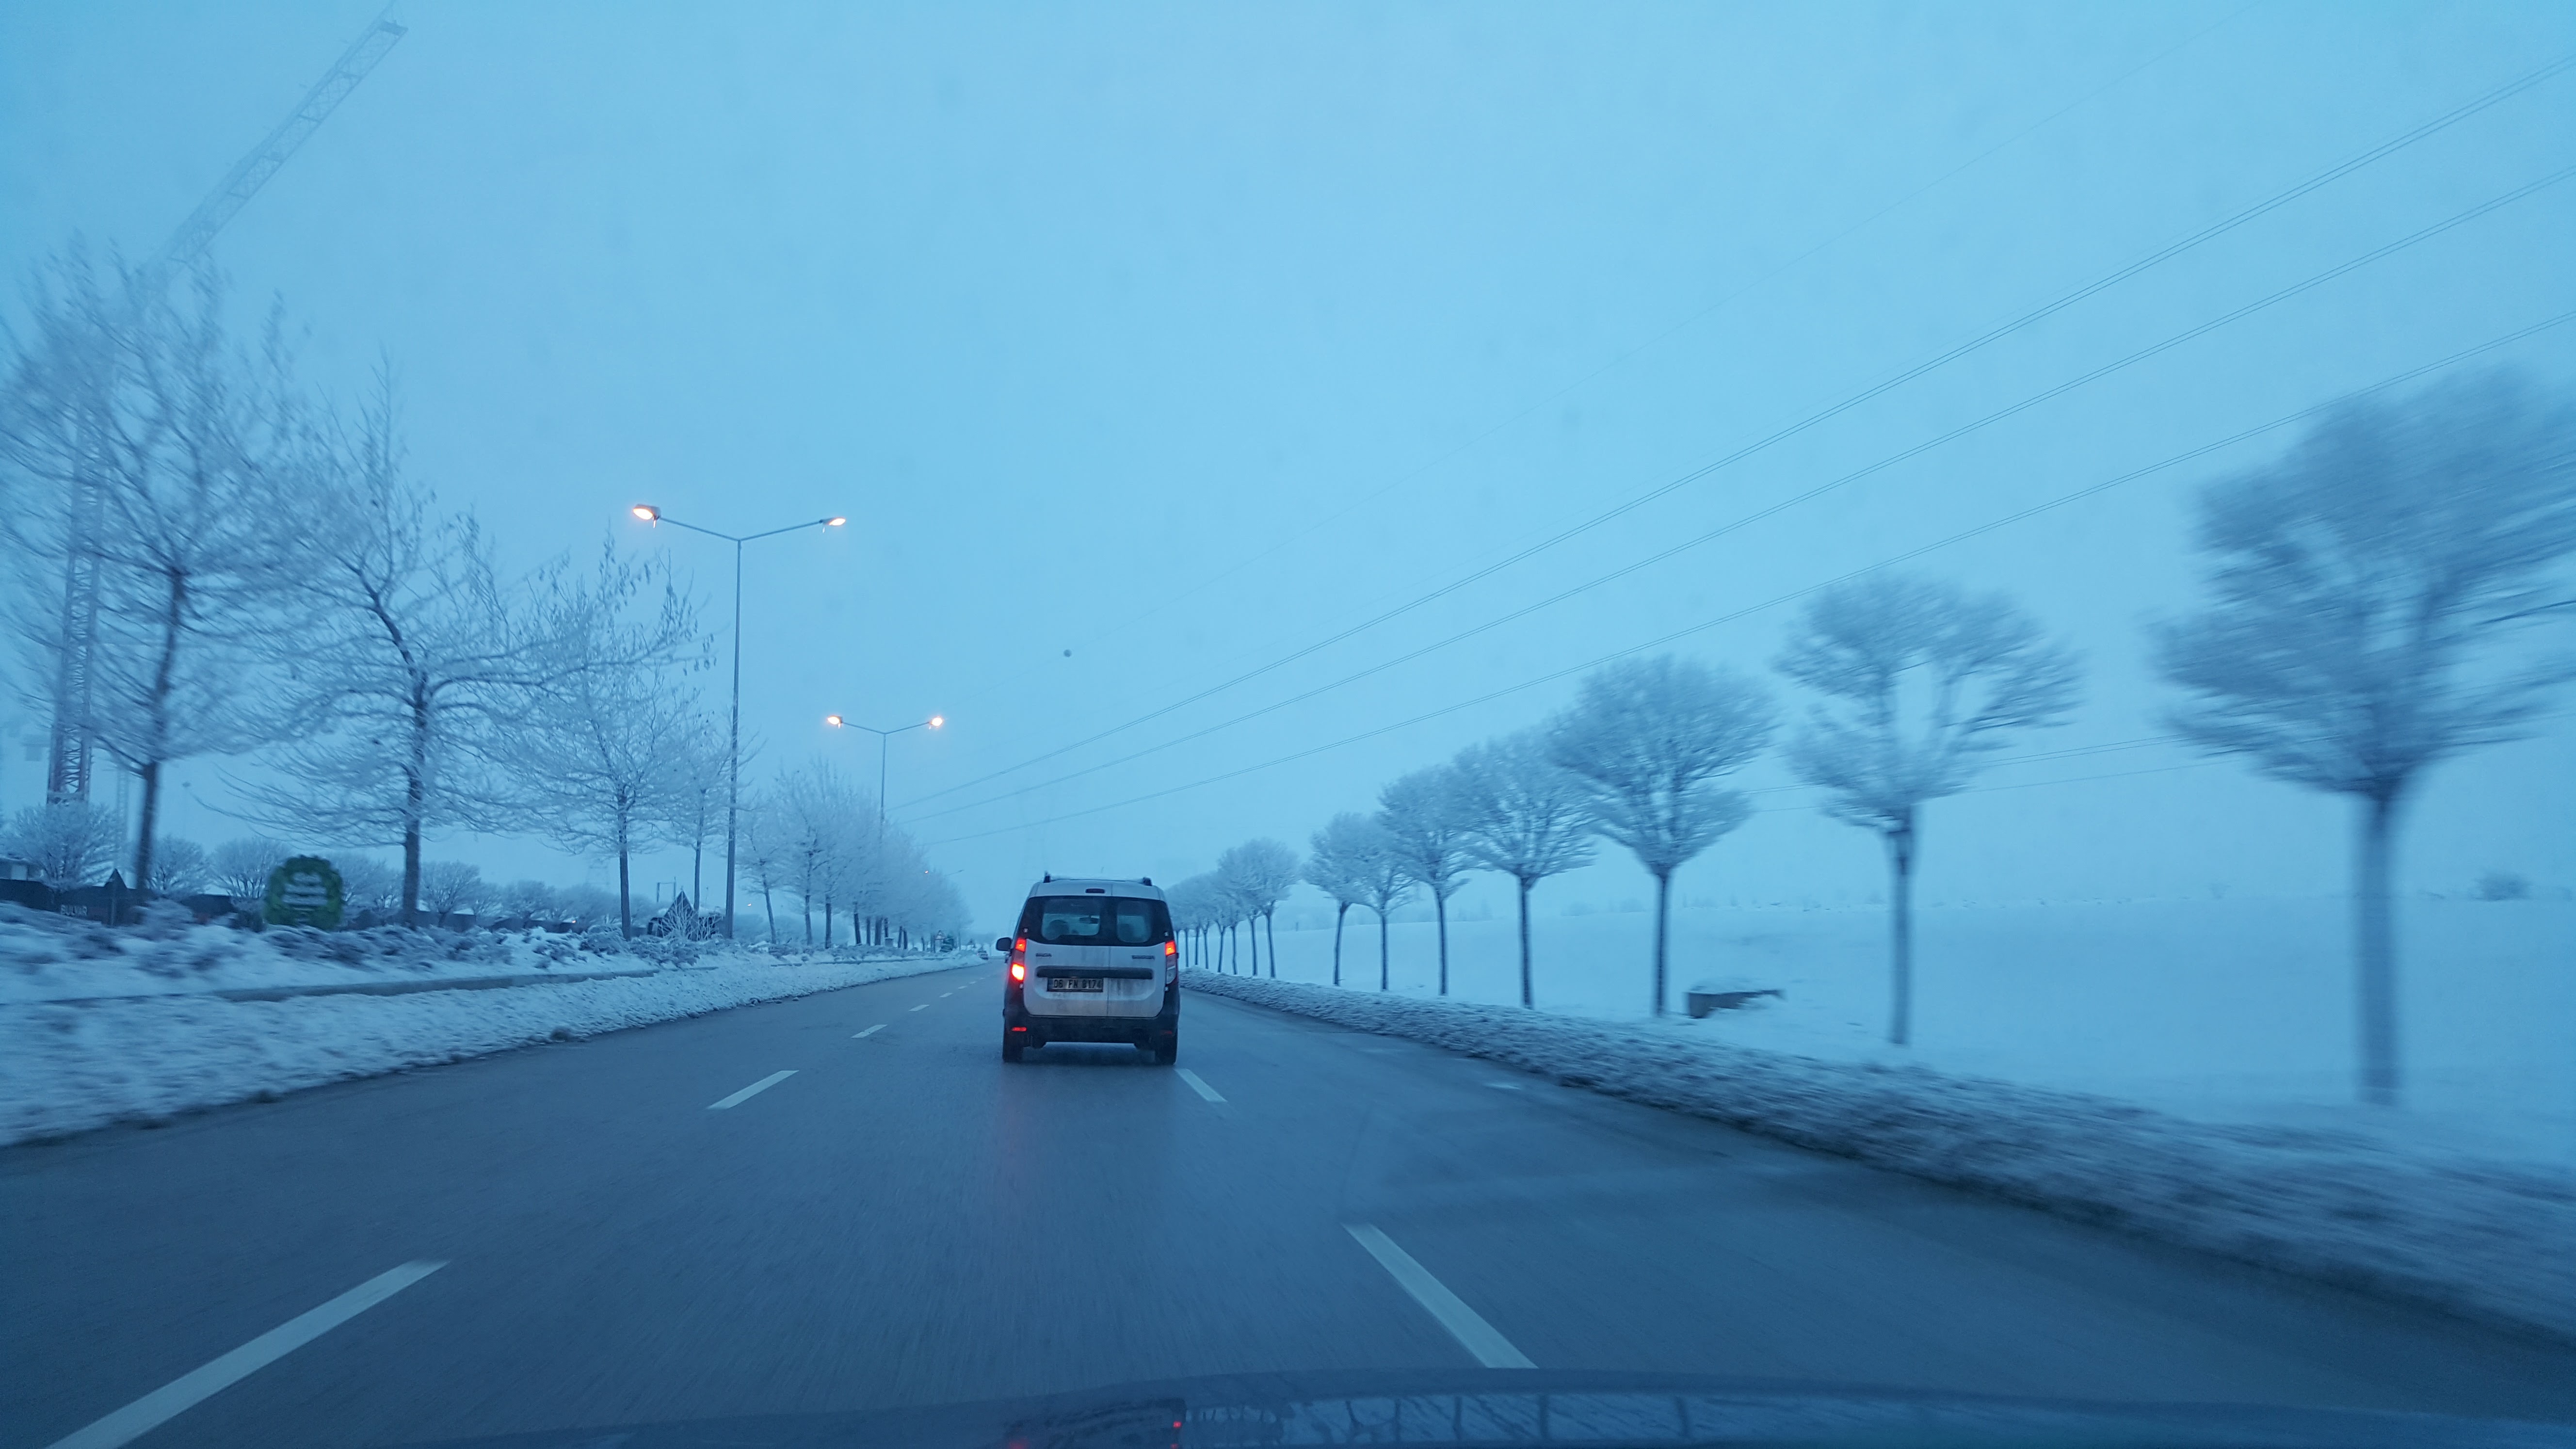
tree, road, snow, winter, freezing, sky, highway, infrastructure, lane, fog, morning, atmosphere, daytime, mist, frost, road trip, road surface, winter storm, blizzard, controlled access highway, haze, fixed link, shoulder, cloud, street light, overhead power line